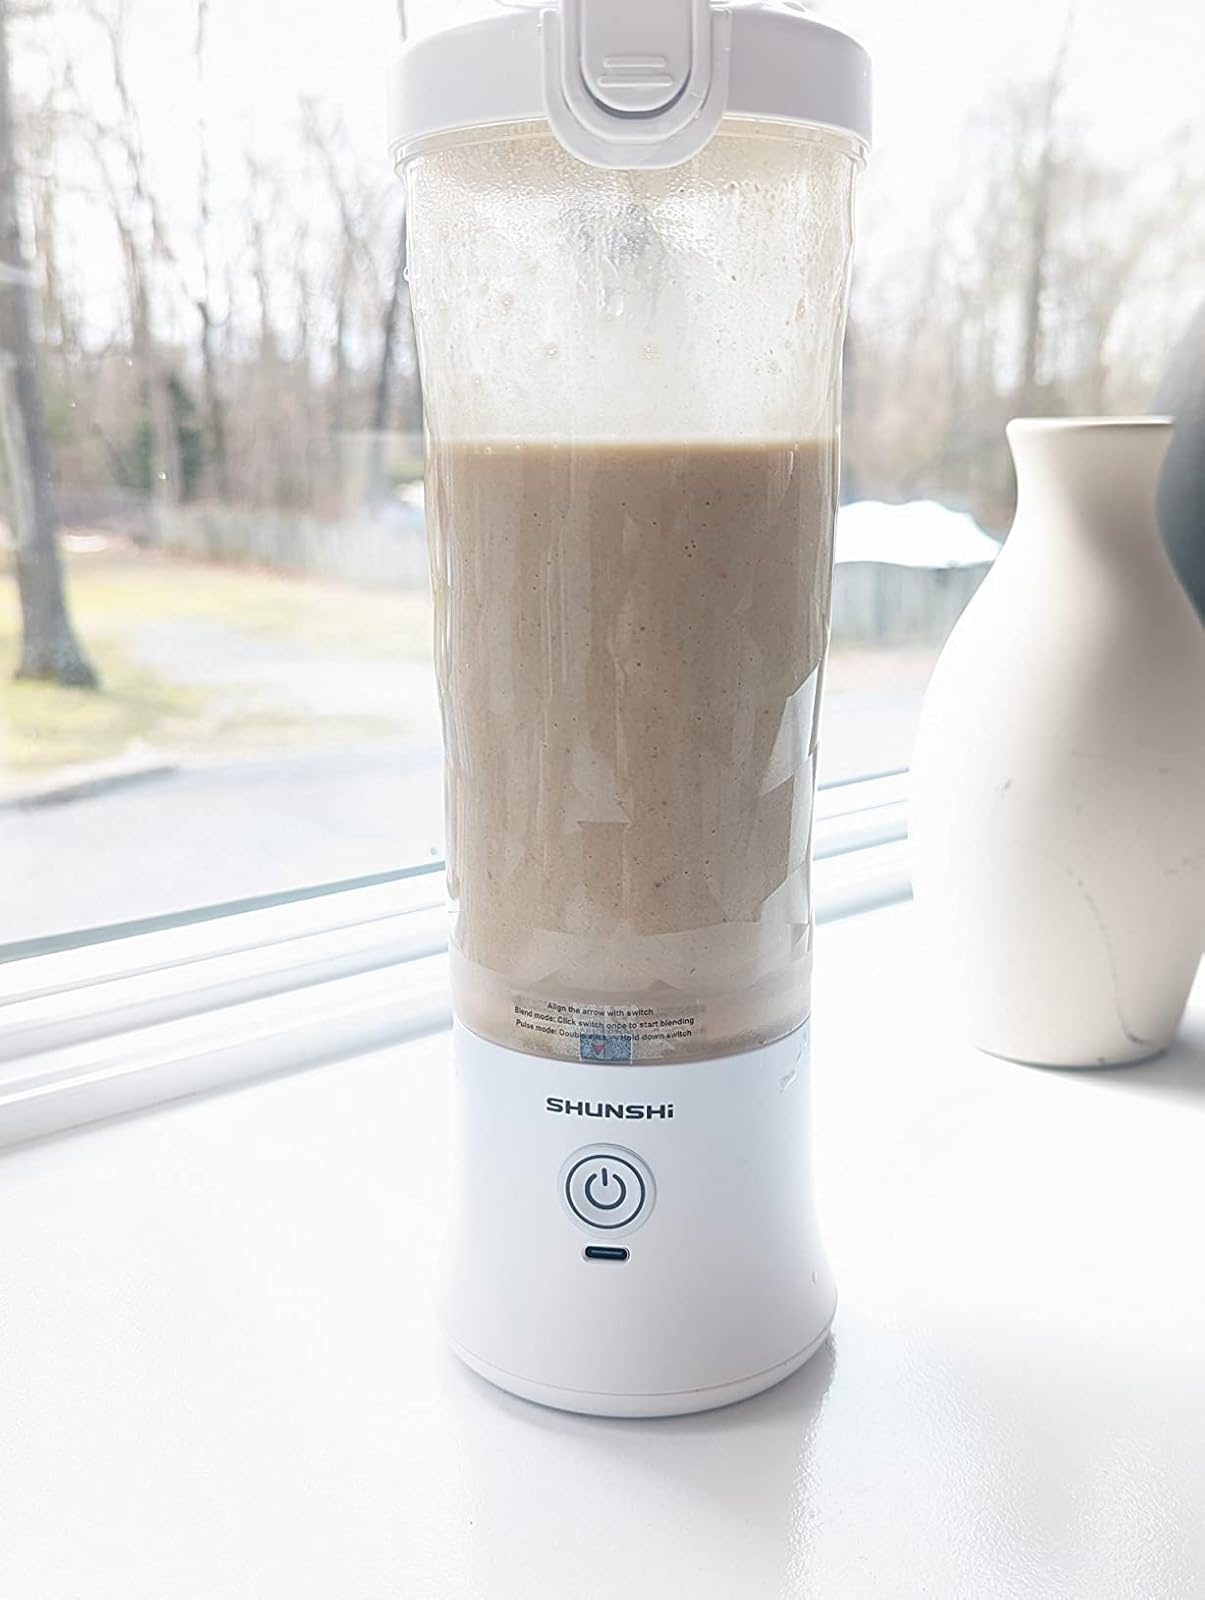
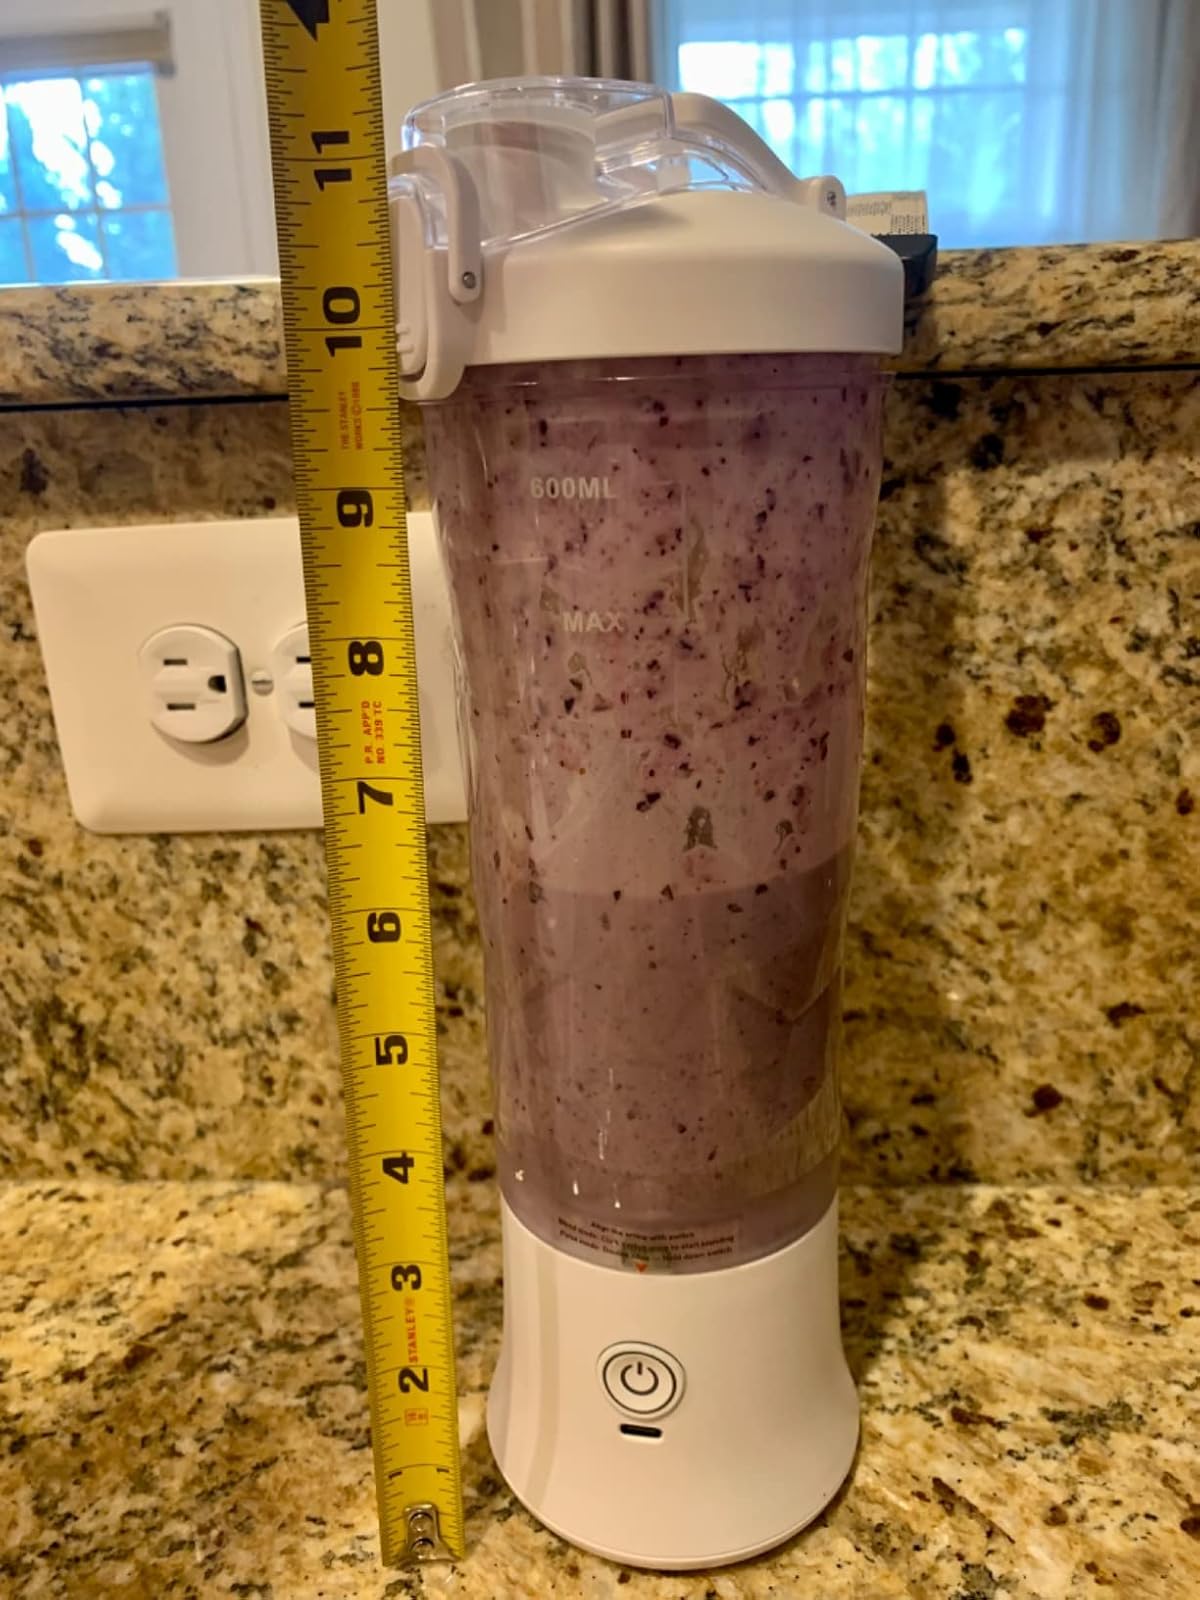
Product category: items_blender
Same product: yes